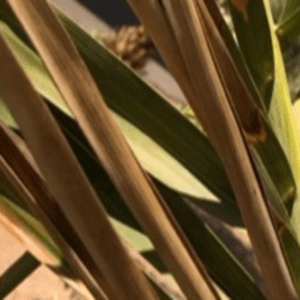
Label: Magnesium Deficiency